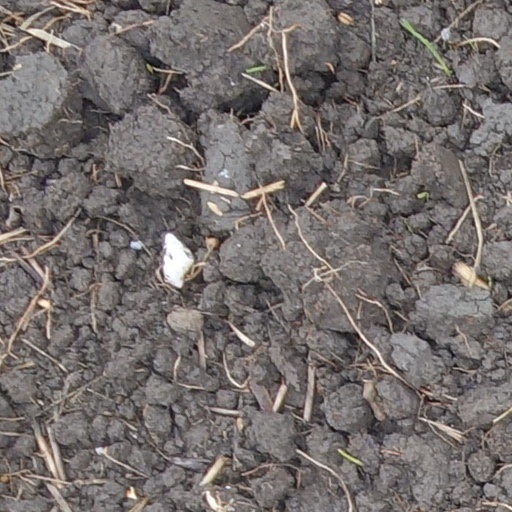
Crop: wheat